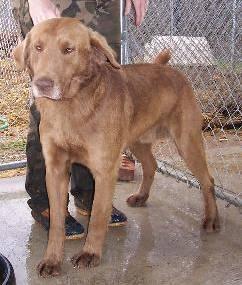
dog